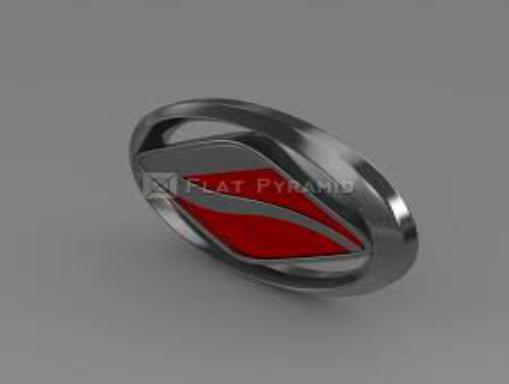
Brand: Landwind-1
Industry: Transportation